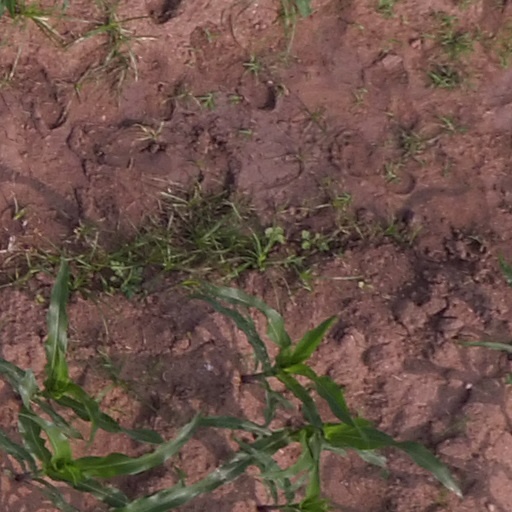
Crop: maize; corn